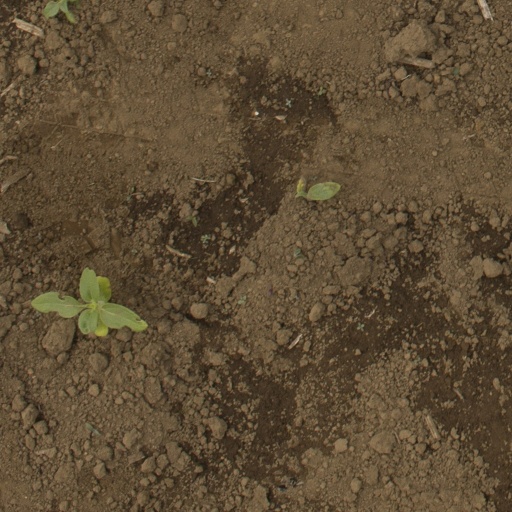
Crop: Jerusalem artichoke